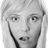
Emotion: surprise